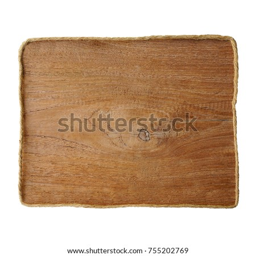
wooden texture isolated on white background .